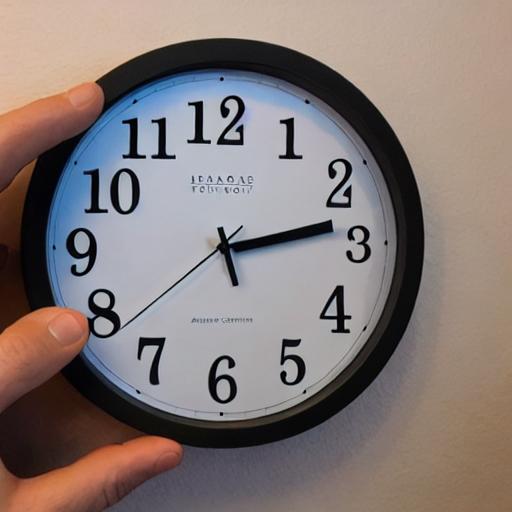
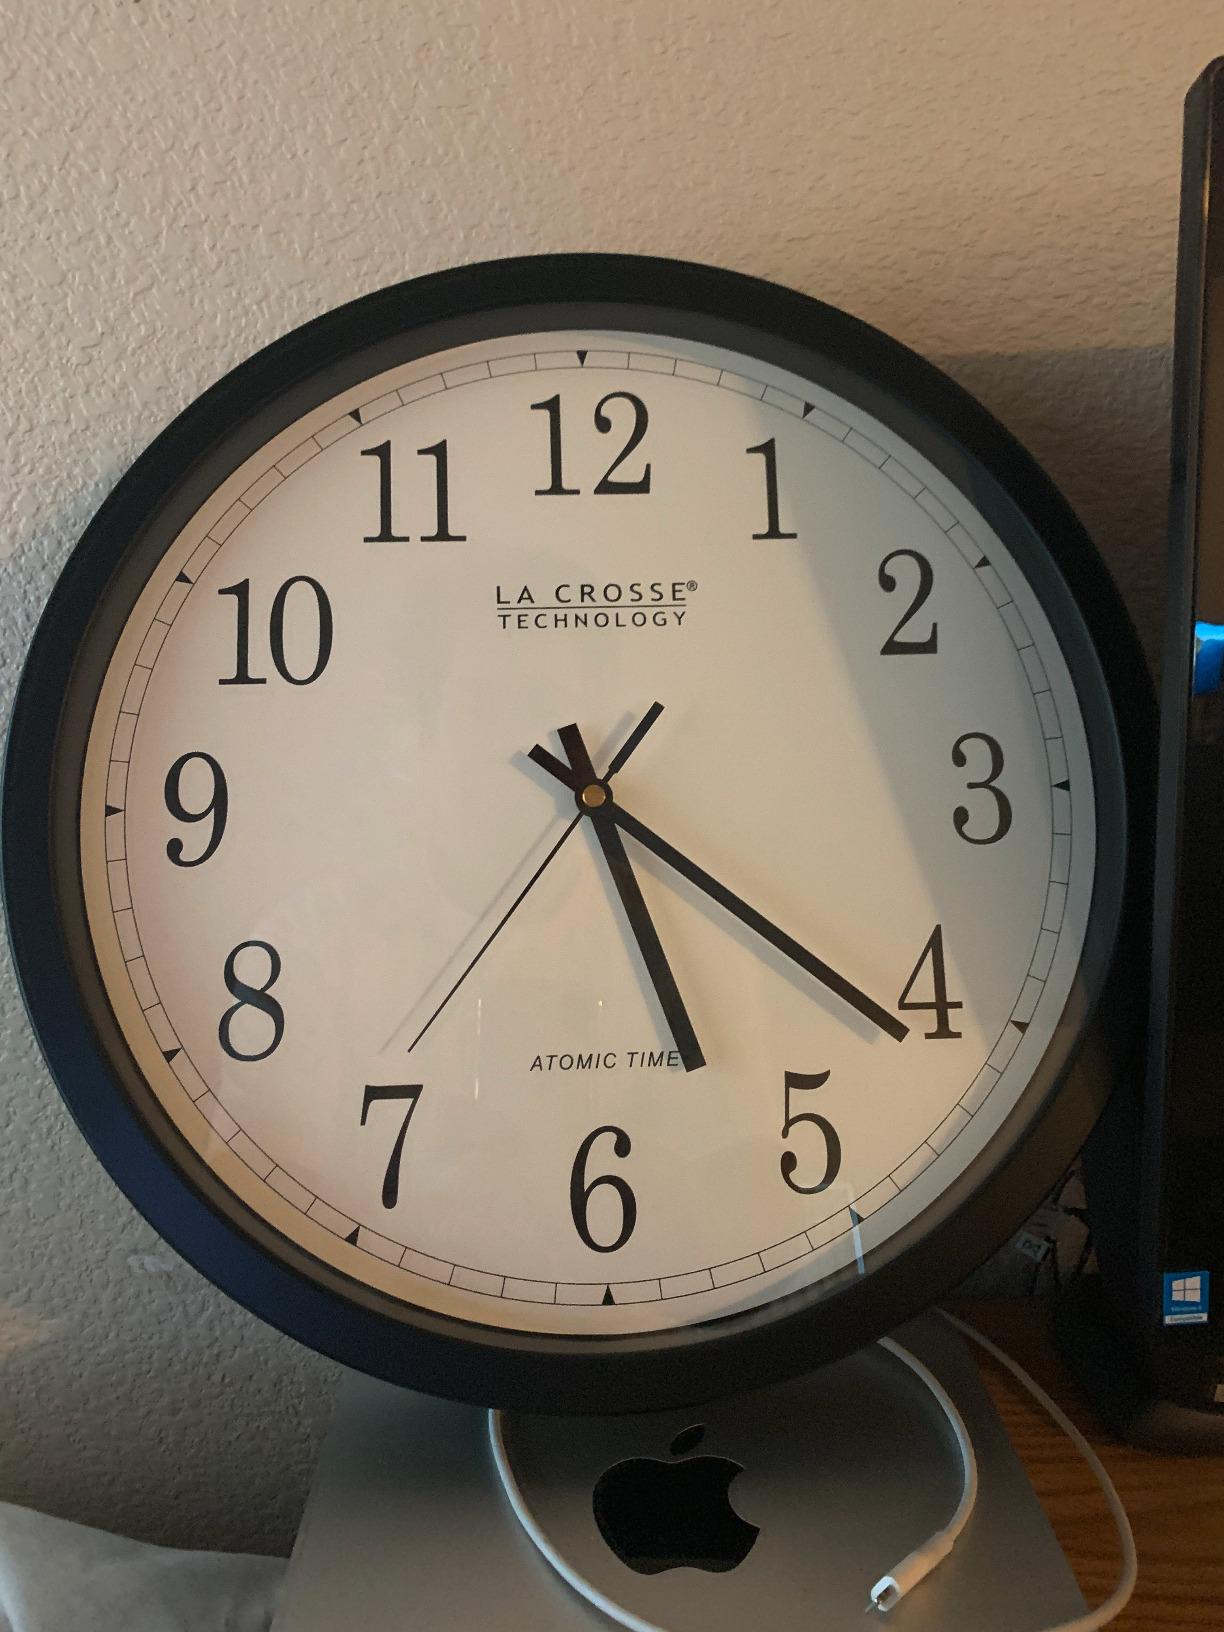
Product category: clock
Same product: no